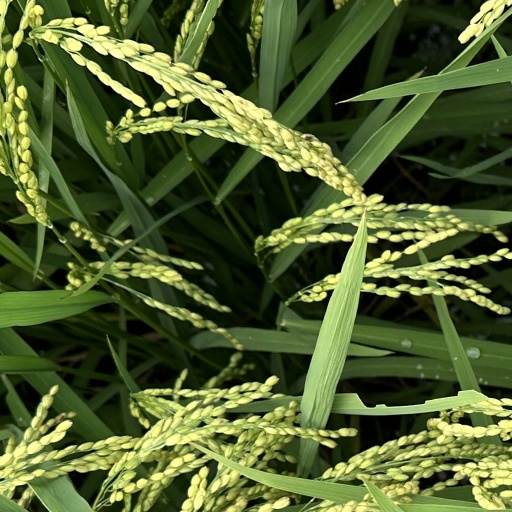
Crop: rice